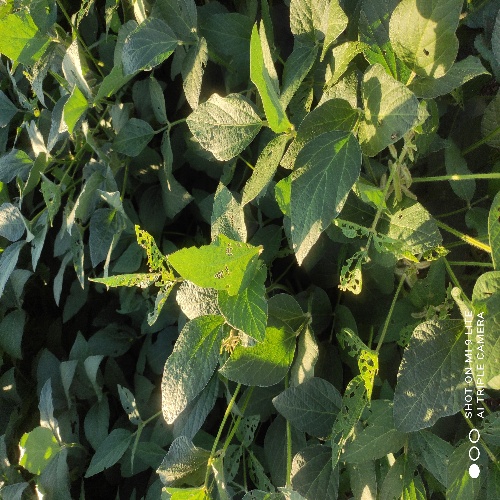
Label: Caterpillar